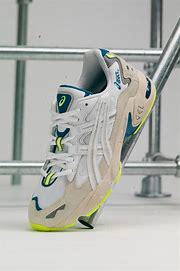
Brand: Asics
Model: Gel Kayano 5 OG